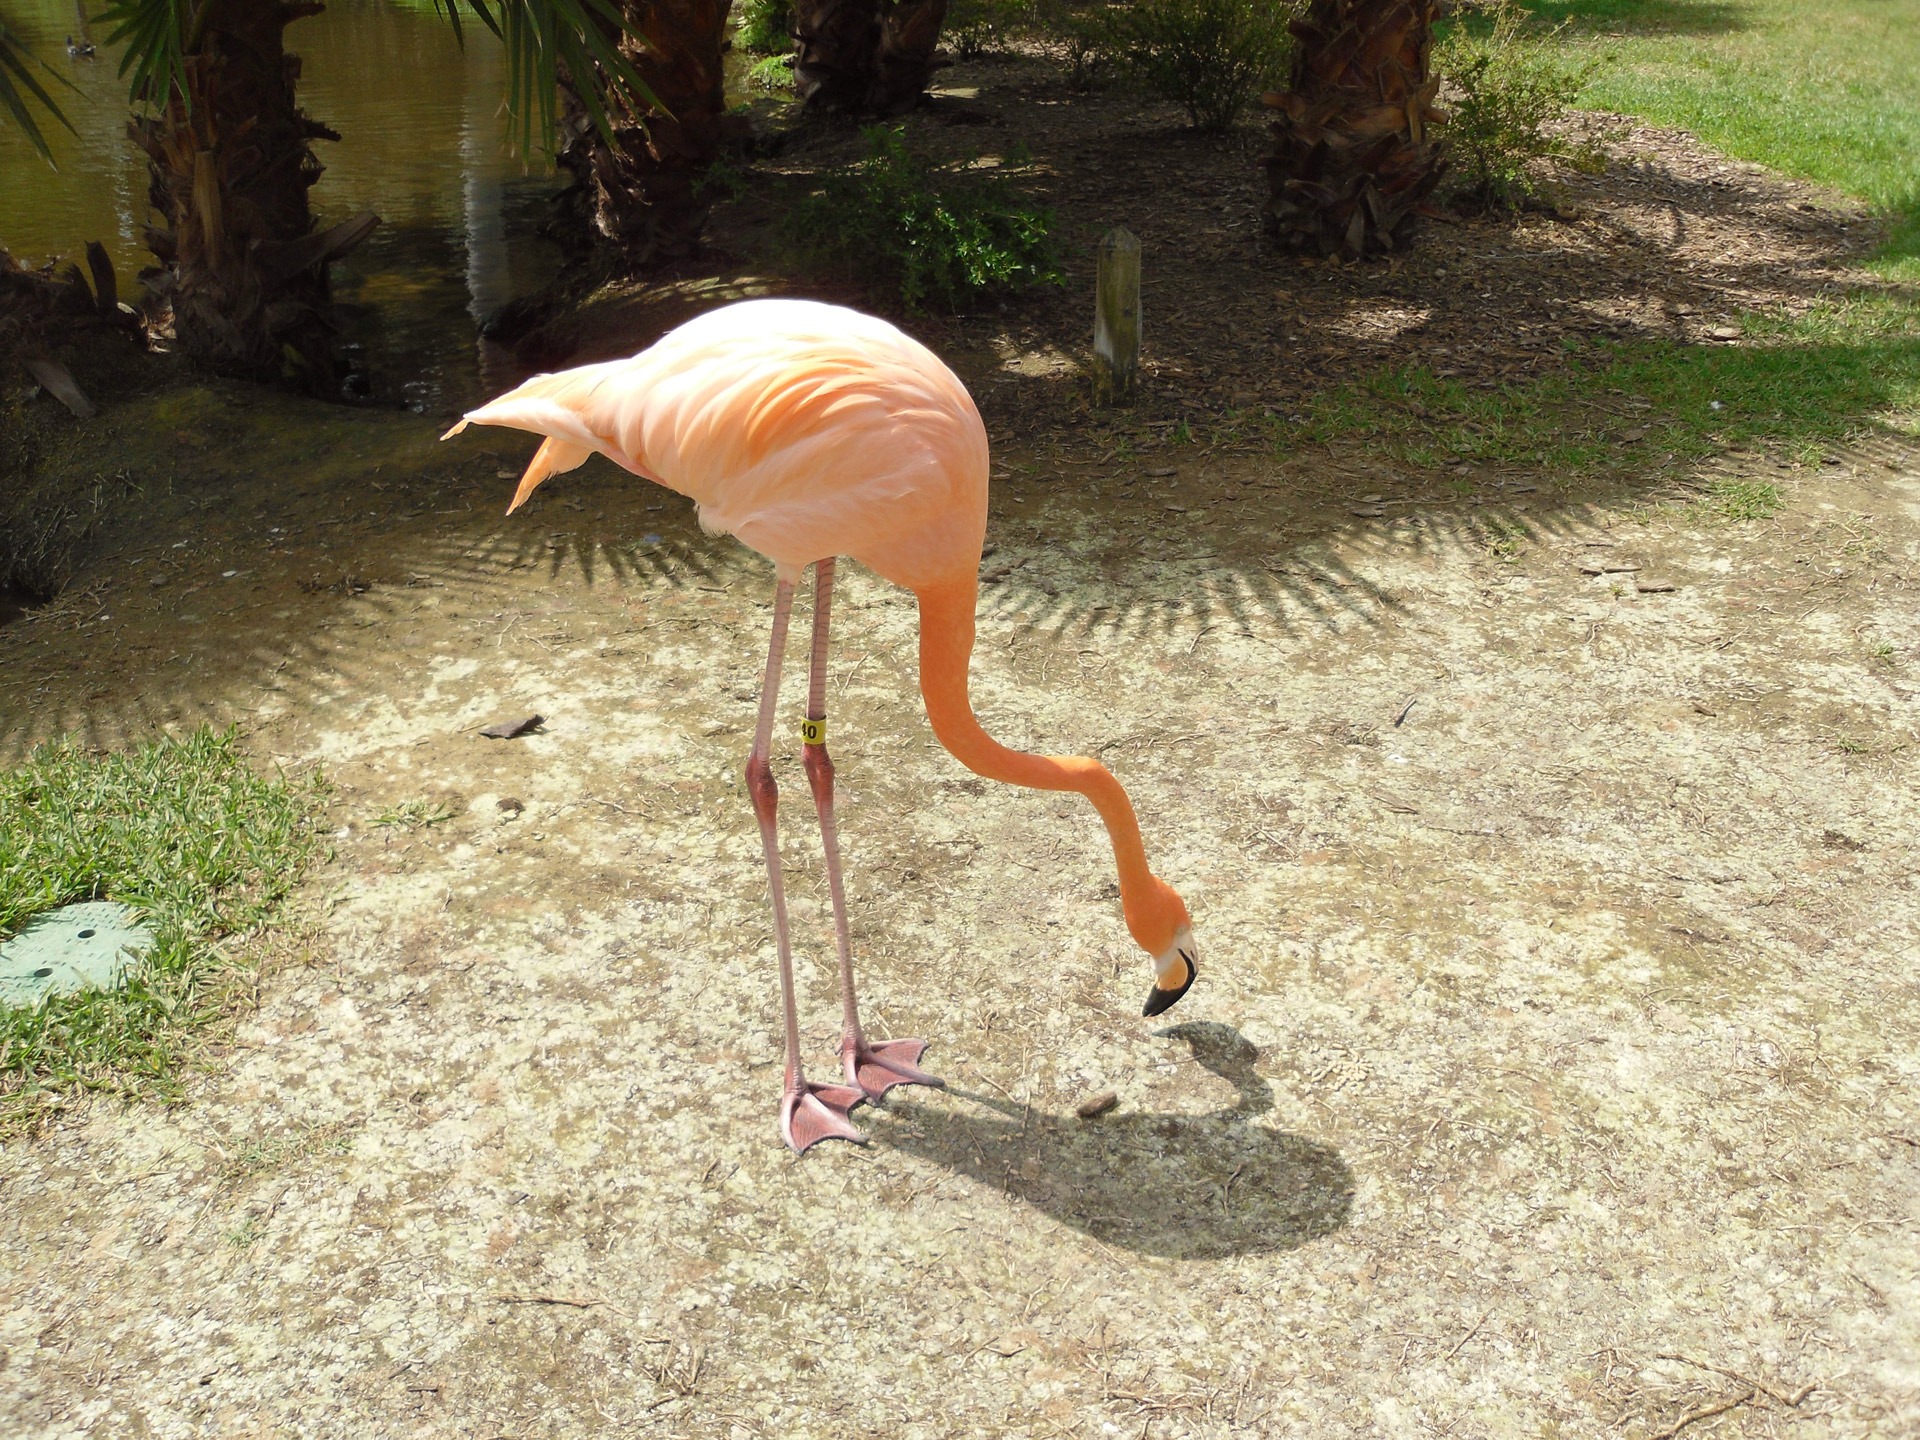
bird, tropical, pink, fauna, birds, flamingo, vertebrate, water bird, flamingos